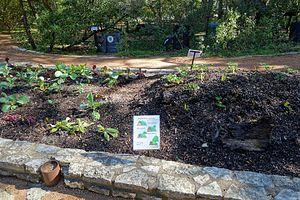
"La culture sur butte est basée sur la création de monticule de terre pérenne destiné à recevoir les cultures. Elles peuvent avoir des formes et des compositions variées mais on distingue deux grandes familles de buttes : les buttes ""autofertilles"" et les buttes de ""terre"".